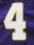
Number: 4